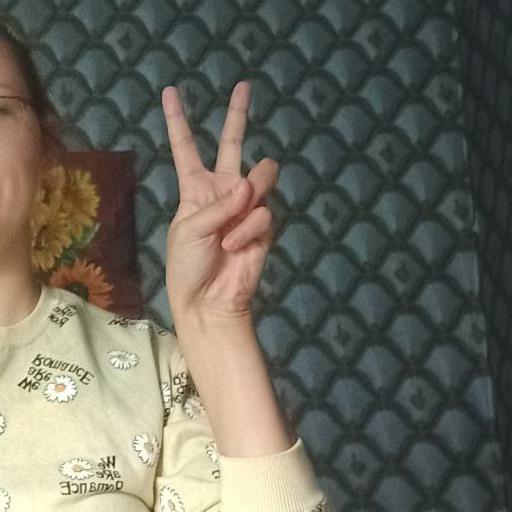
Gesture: peace